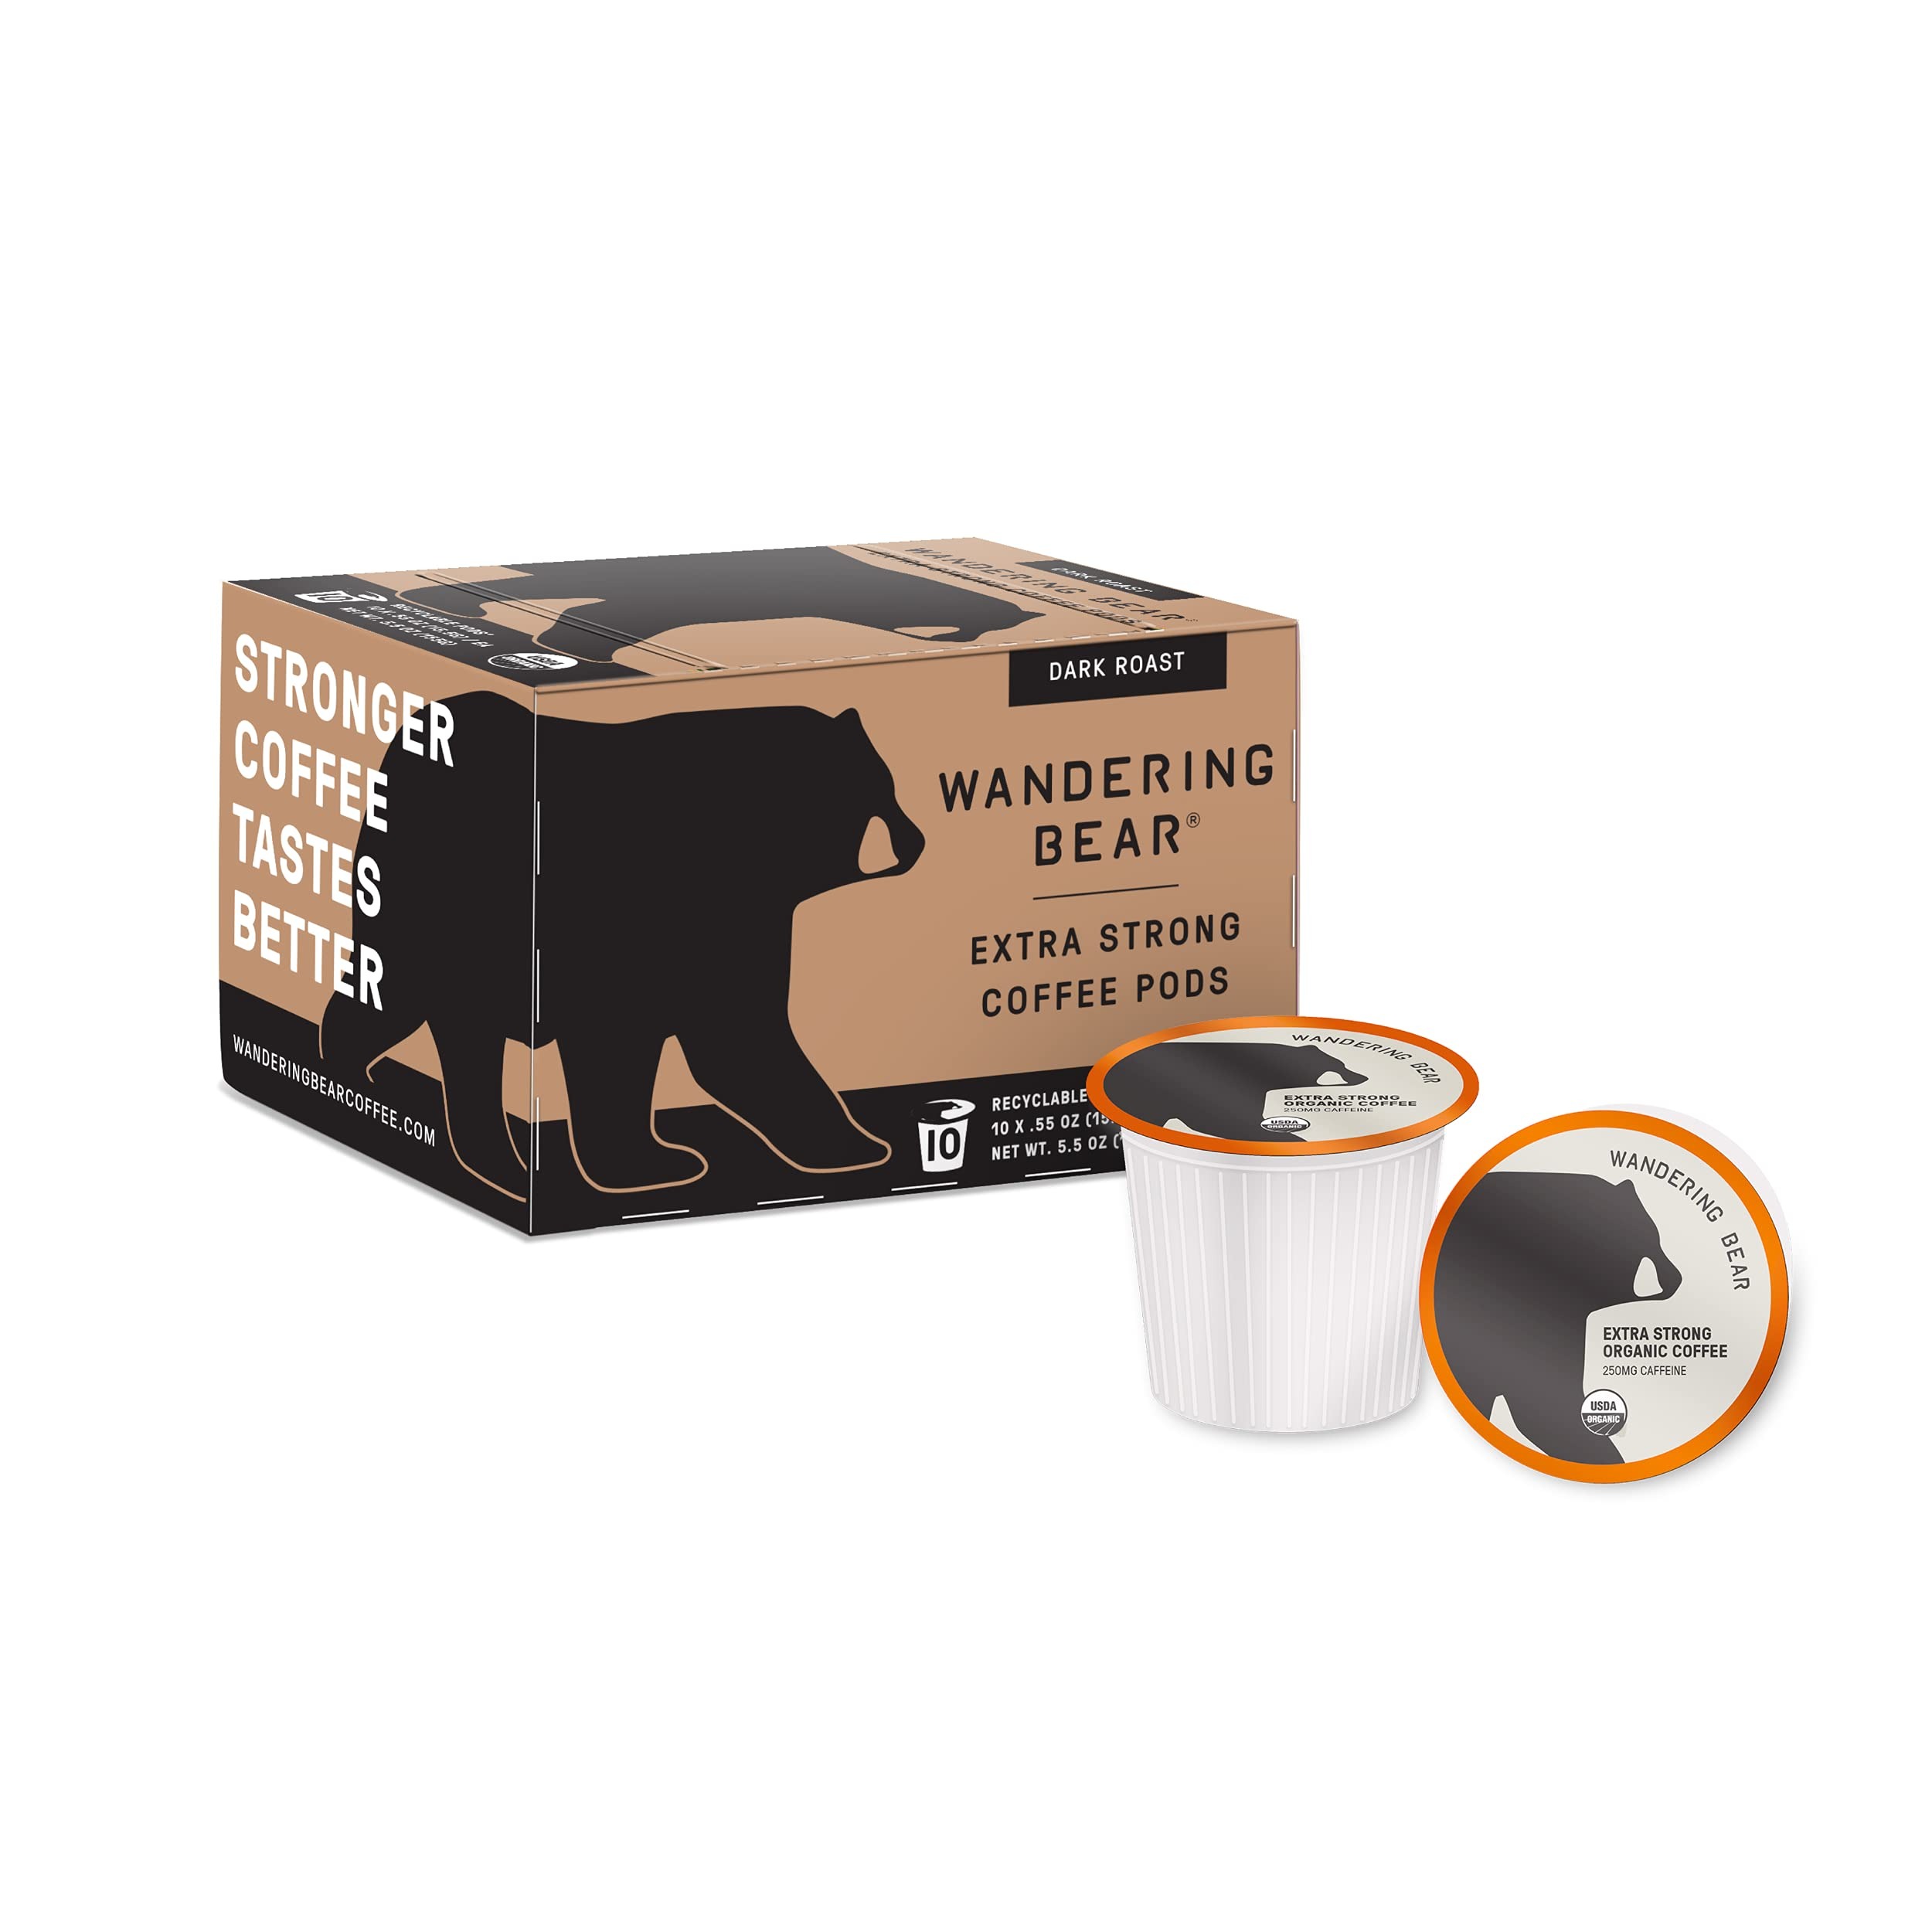
Item Name: Wandering Bear Double Caffeine Coffee Pods Compatible with Keurig Brewers, 0.55 oz, 10 count - Organic, Dark Roast, & Extra Strong
Bullet Point 1: SMOOTH & BOLD, NOT BITTER: Meet the world's first super-premium coffee pod. Until we made it, we too thought that was an oxymoron. Each extra strong cup is bold and fully-bodied but not bitter. Our rigid, ridged pod design makes the perfect cup every time.
Bullet Point 2: 100% COFFEE, DOUBLE CAFFEINE, EXTRA STRONG: There's more coffee in our coffee: 15.5 grams per cup. That's 25% more coffee to deliver 250mg of caffeine (more than double the caffeine in your average cup, with NO ADDED CAFFEINE). All this means is a stronger, bolder, more flavorful cup of coffee.
Bullet Point 3: ORGANIC: Made from 100% organic Arabica coffee beans.
Bullet Point 4: 100% RECYCLABLE PODS: Our pods are Certified Recyclable and made from recyclable #5 plastic materials and feature patented easy peel tabs to ensure recyclability across the USA. We include instructions on the box to be sure!
Bullet Point 5: COMPATIBILITY: Wandering Bear coffee pods are compatible with Keurig 1, Keurig 2, Breville, Cuisinart, Instantpot and Mr. Coffee brewers. We also want to be compatible with your coffee routine, so we guarantee your 100% satisfaction with all of our products. Just get in touch!
Bullet Point 6: AMAZING CUSTOMER SERVICE: Our amazing team of humans stands by everything we make. If you have any issues or questions, please email us or get in touch through our website, and we'll make it right 100% of the time.
Product Description: NOTHING GREAT EVER STARTED WITH A WEAK CUP. Each extra strong cup is smooth, flavorful, bold and fully-bodied but not bitter, using 25% more coffee to deliver 250 mg of caffeine.
Value: 10.0
Unit: Count

Price: 15.99